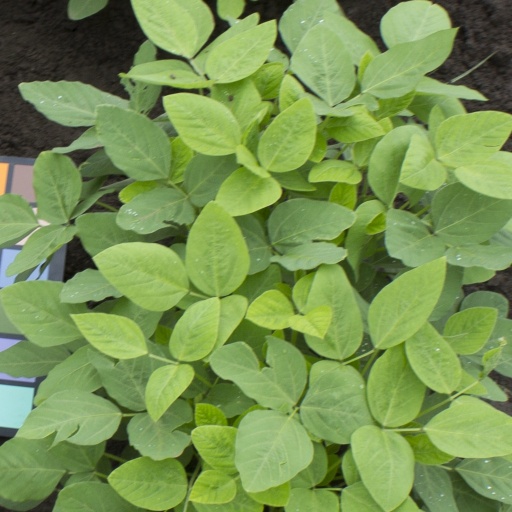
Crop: soybean